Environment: real
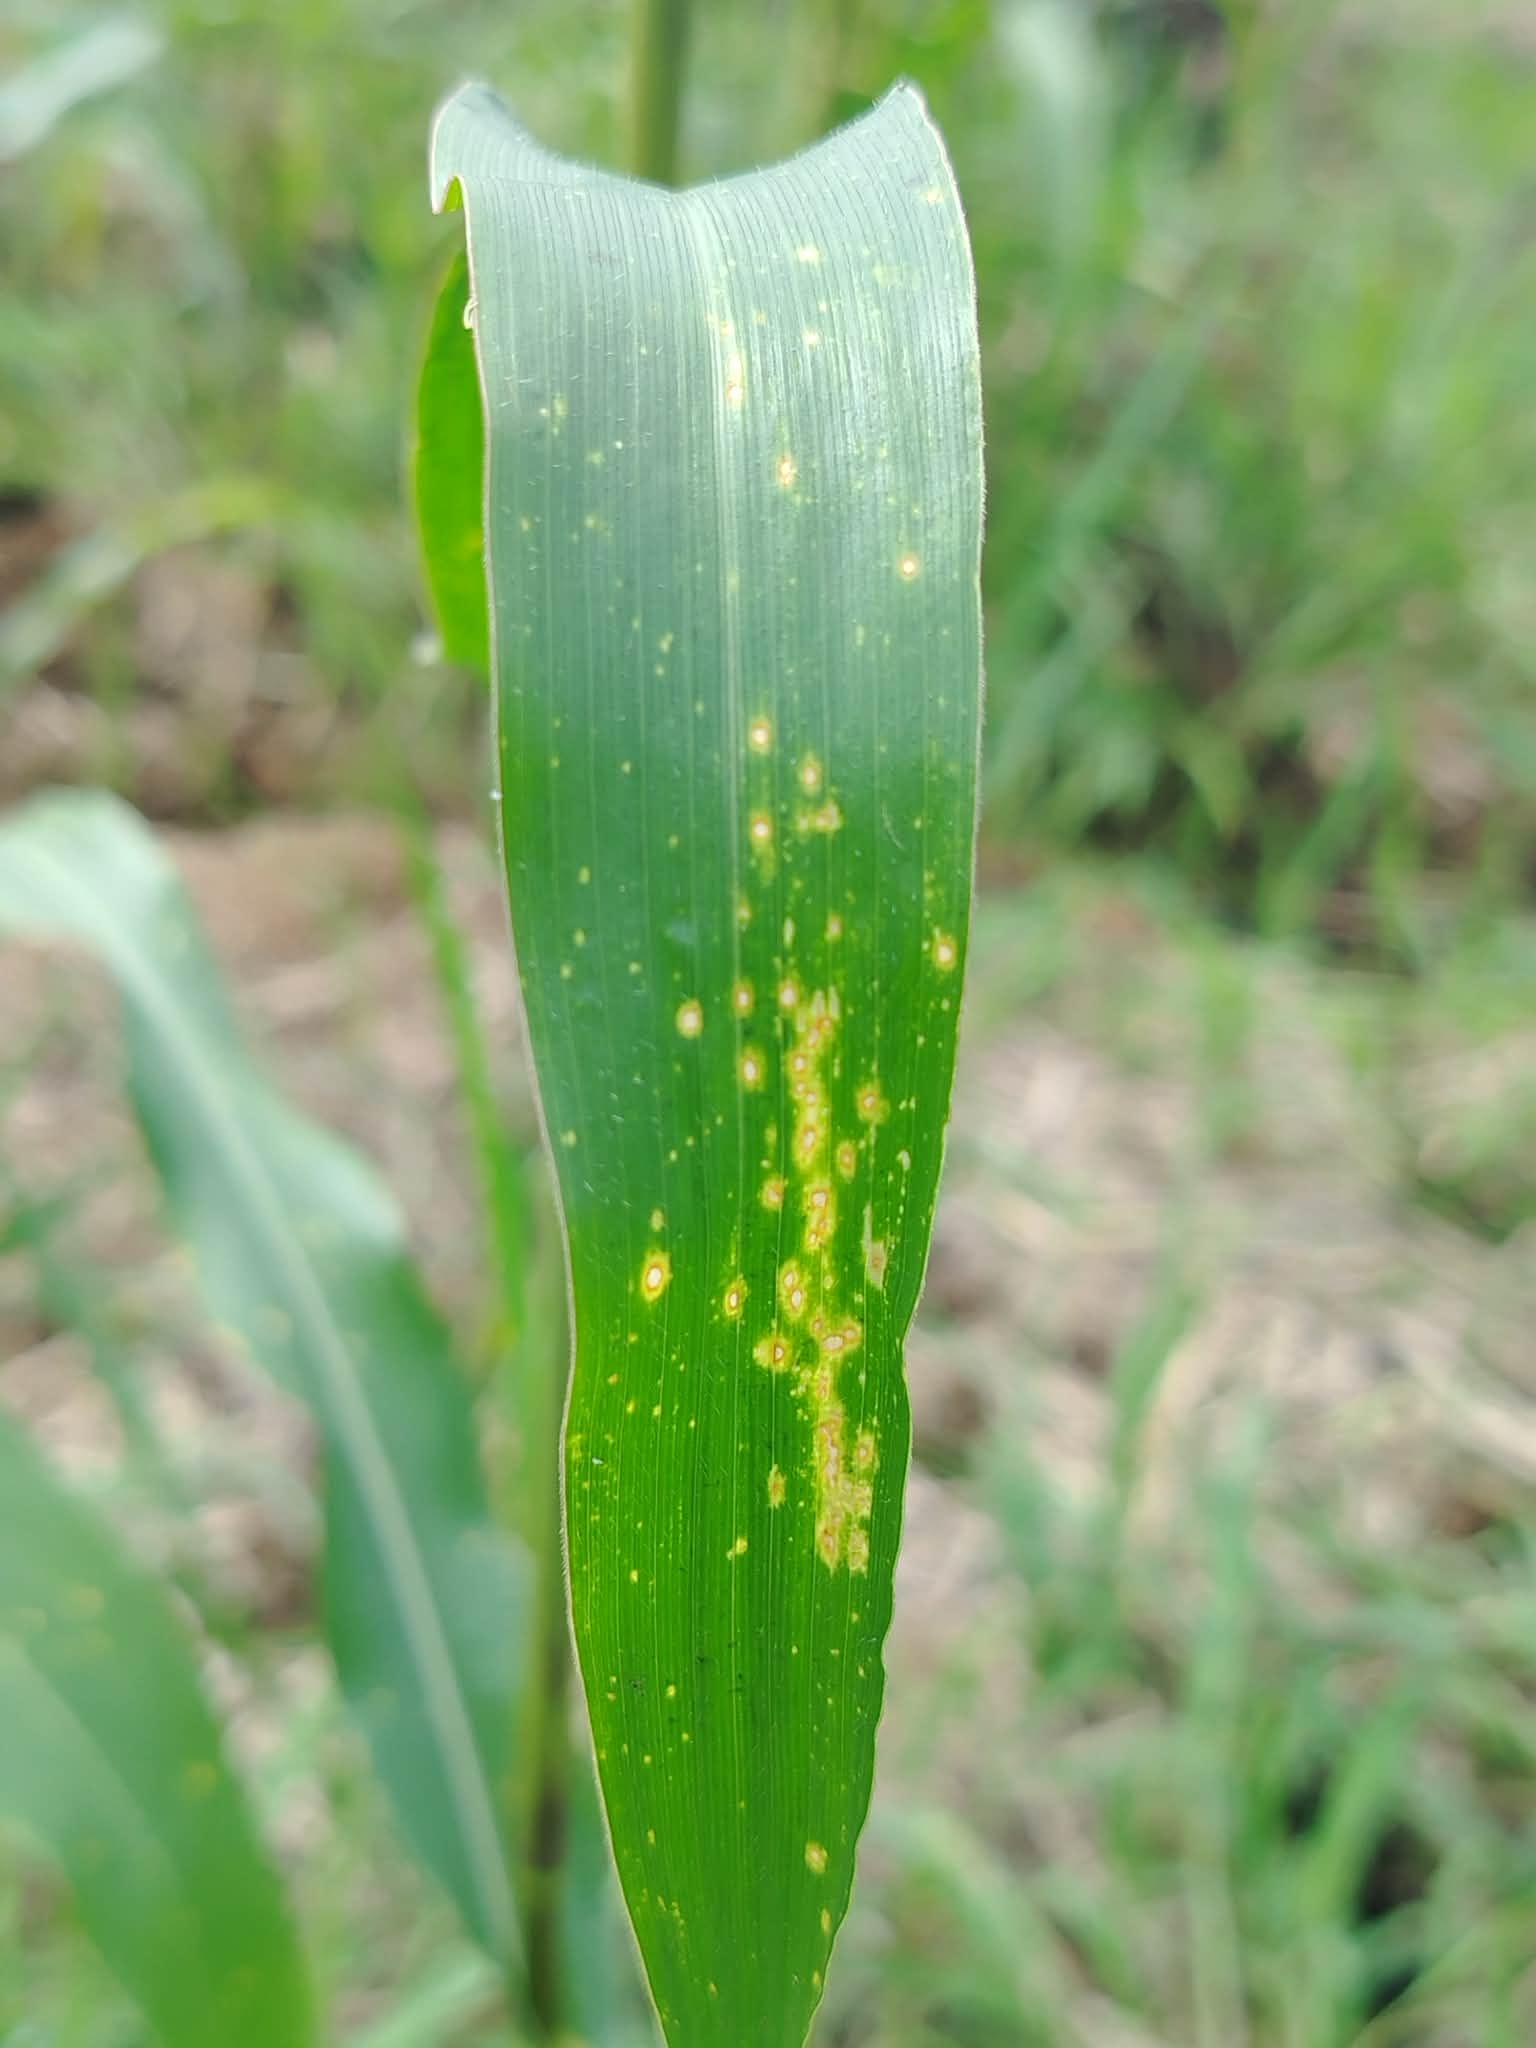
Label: gray_leaf_spot